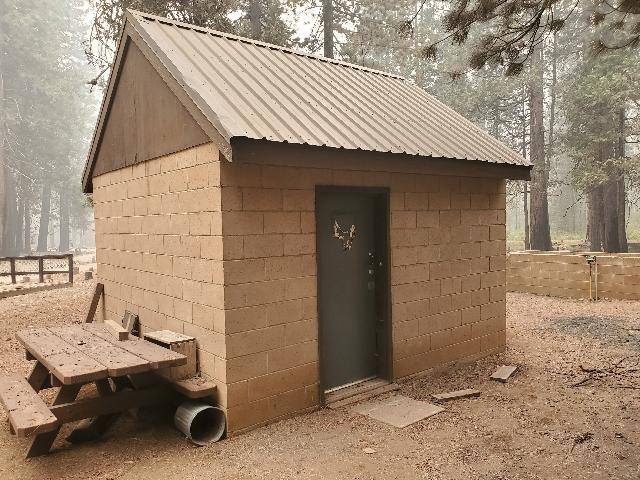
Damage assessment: affected